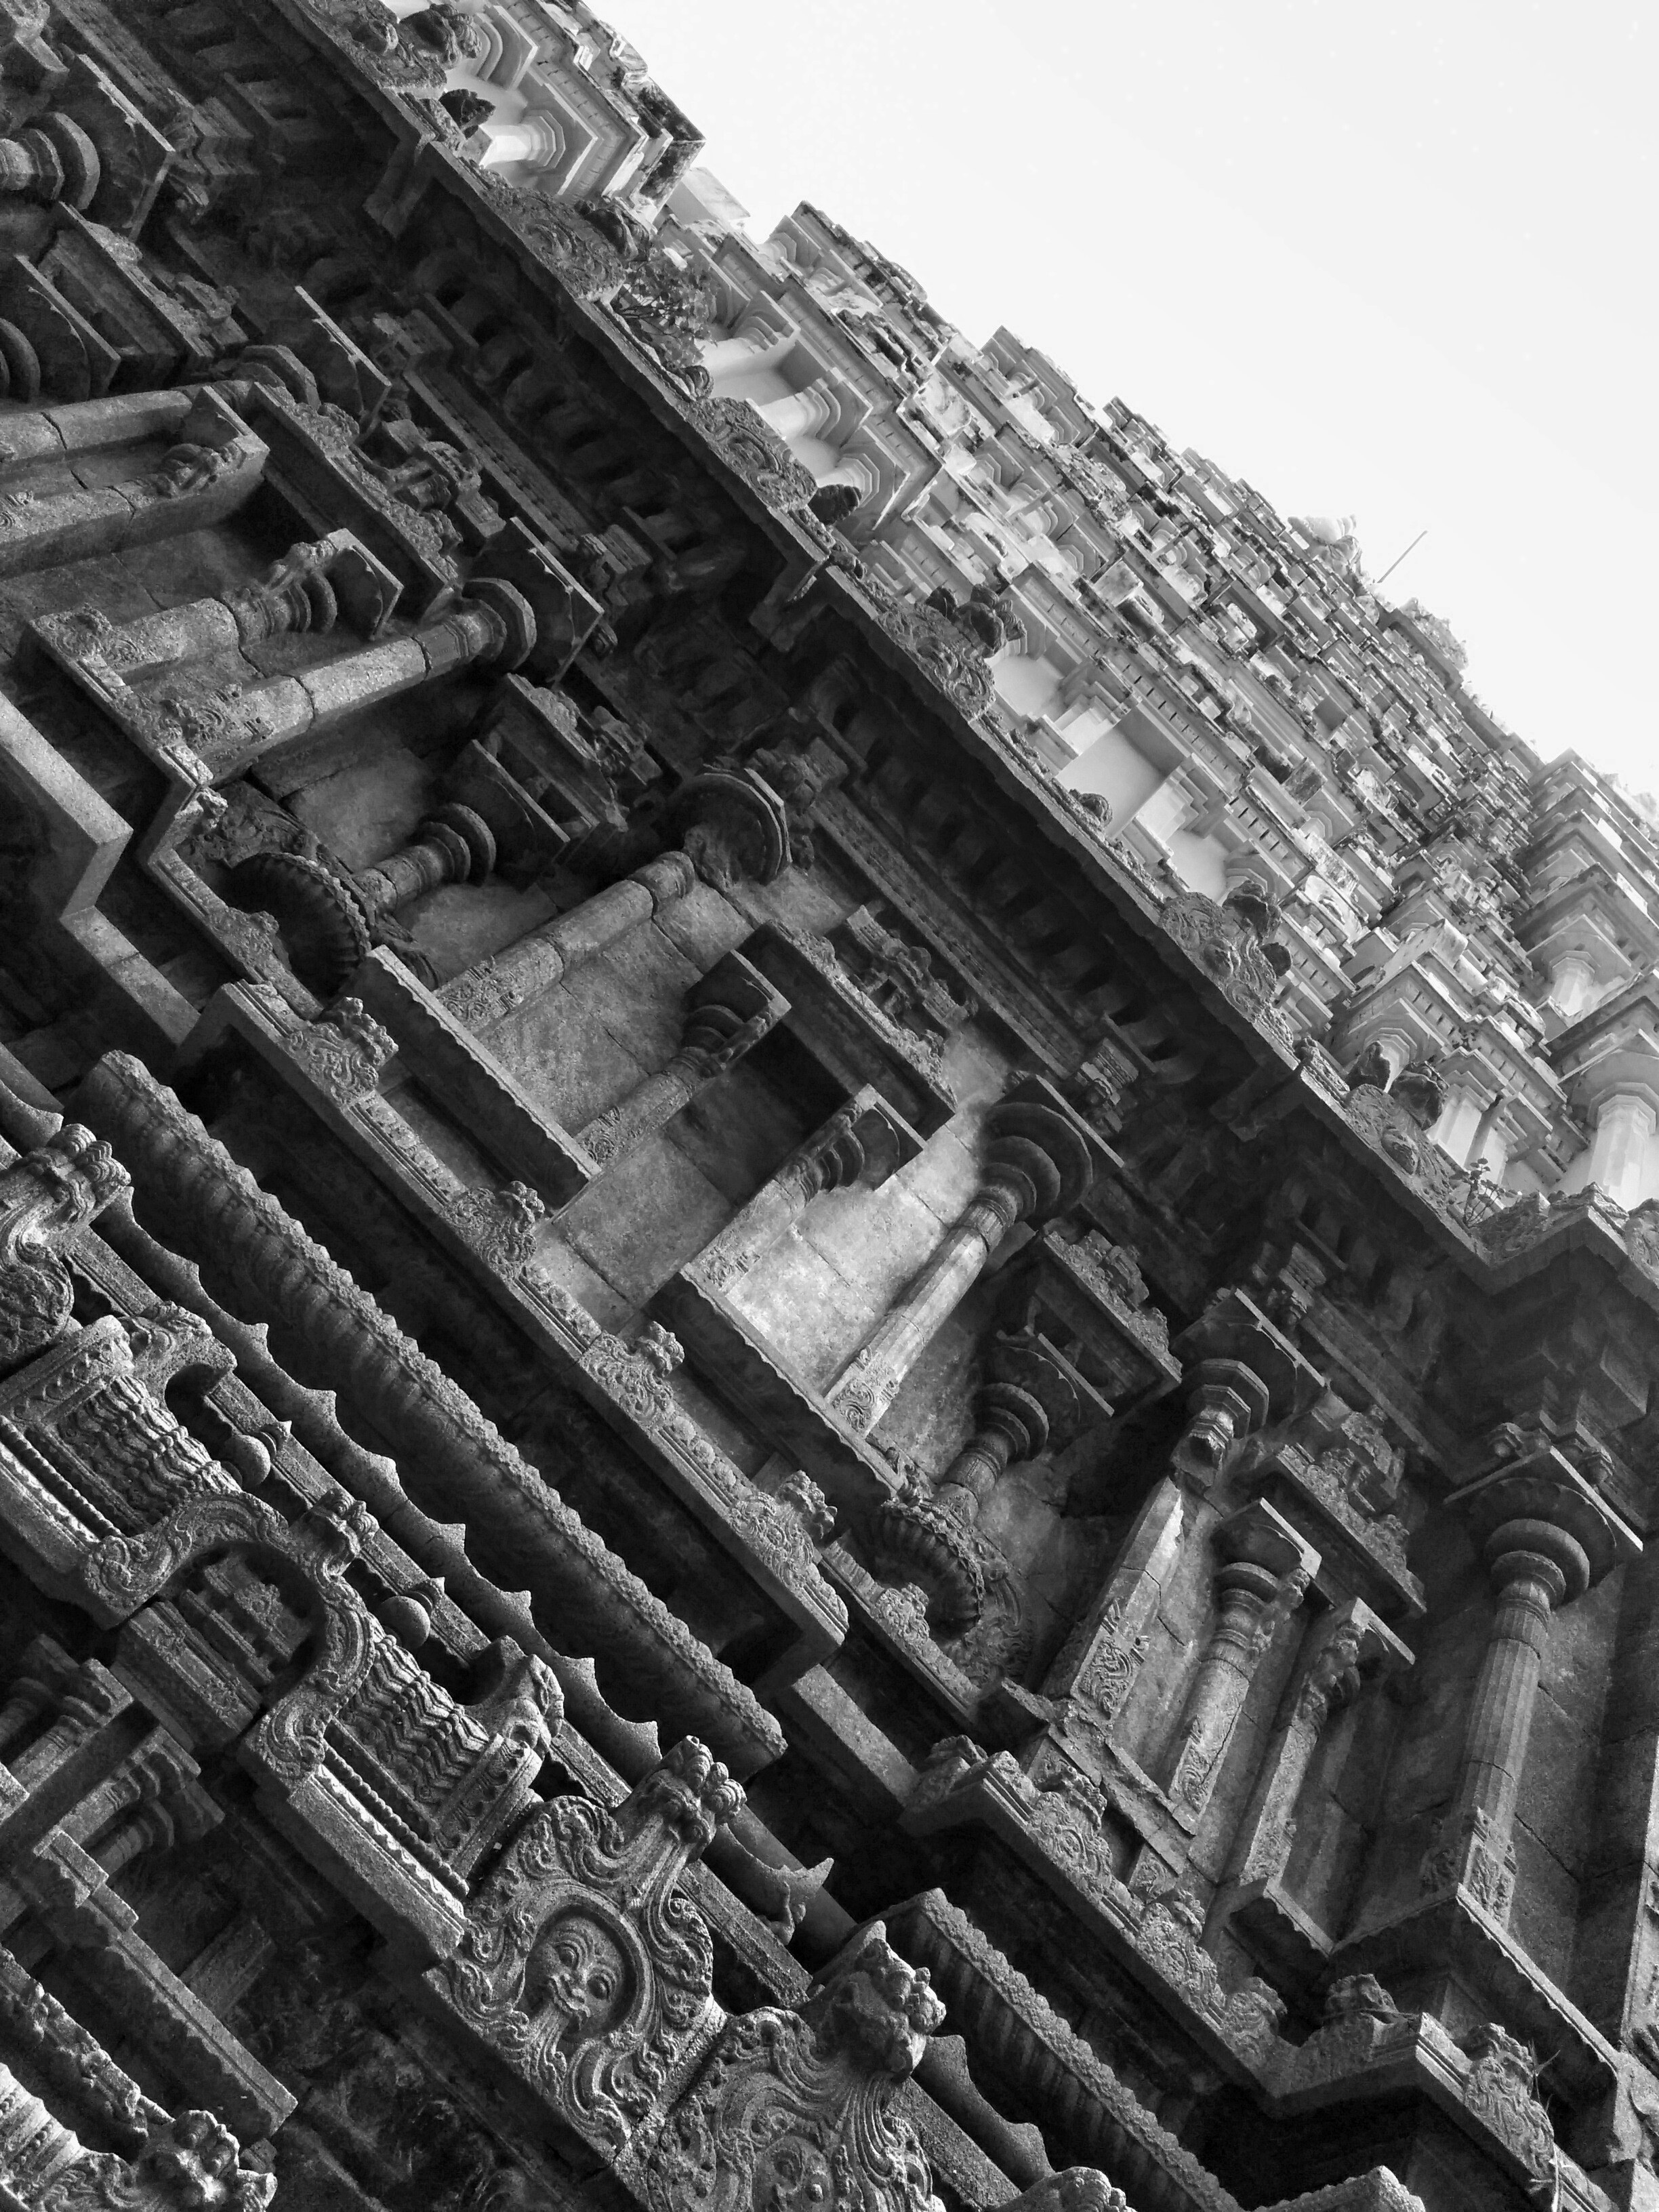
black and white, architecture, structure, white, photography, skyscraper, cityscape, tower, ancient, landmark, facade, historic, monochrome, place of worship, temple, ruins, symmetry, india, hindu, metropolis, tamil, nadu, aerial photography, vellore, monochrome photography, ancient history